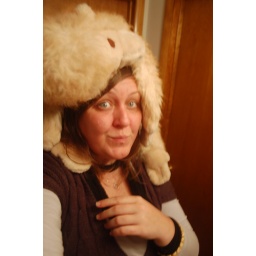
monkey hat in pa